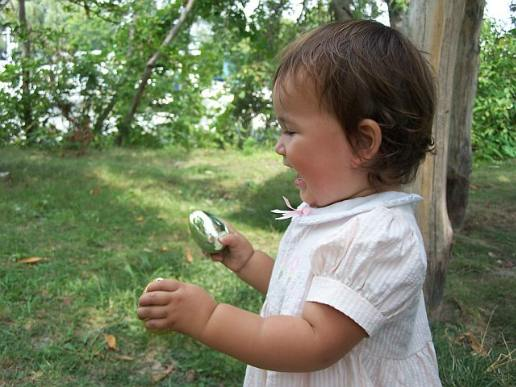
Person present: Yes